It's a Matter of Love

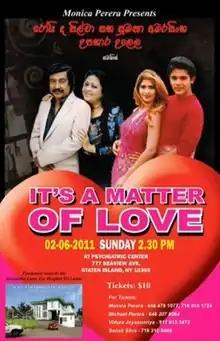
Film poster

It's a Matter of Love is a 2011 Sri Lankan English romantic comedy film directed by Roy de Silva and produced by his wife Sumana Amarasinghe. It stars Anarkali Akarsha and Saranga Disasekara in lead roles along with Vijaya Nandasiri and Lucky Dias. It is the sequel to 1990 film "It's a Matter of Time", which is Sri Lanka's first English film directed by a Sinhalese director.